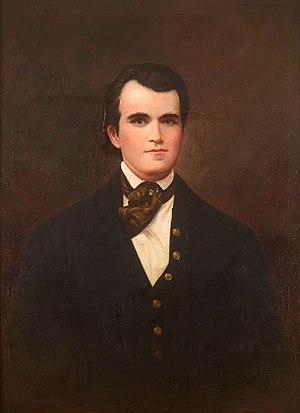
Le gouverneur du Commonwealth de Virginie est le détenteur du pouvoir exécutif dans l'État américain de Virgine et le commandant en chef des forces militaires de l’État. Il est élu pour un mandat de quatre ans non renouvelable. Le gouverneur a le devoir d'appliquer les lois de l’État, et le pouvoir d'approuver ou de mettre son veto aux projets de loi adoptés par l'Assemblée générale de Virginie, de convoquer l'assemblée législative, et d'accorder des grâces.